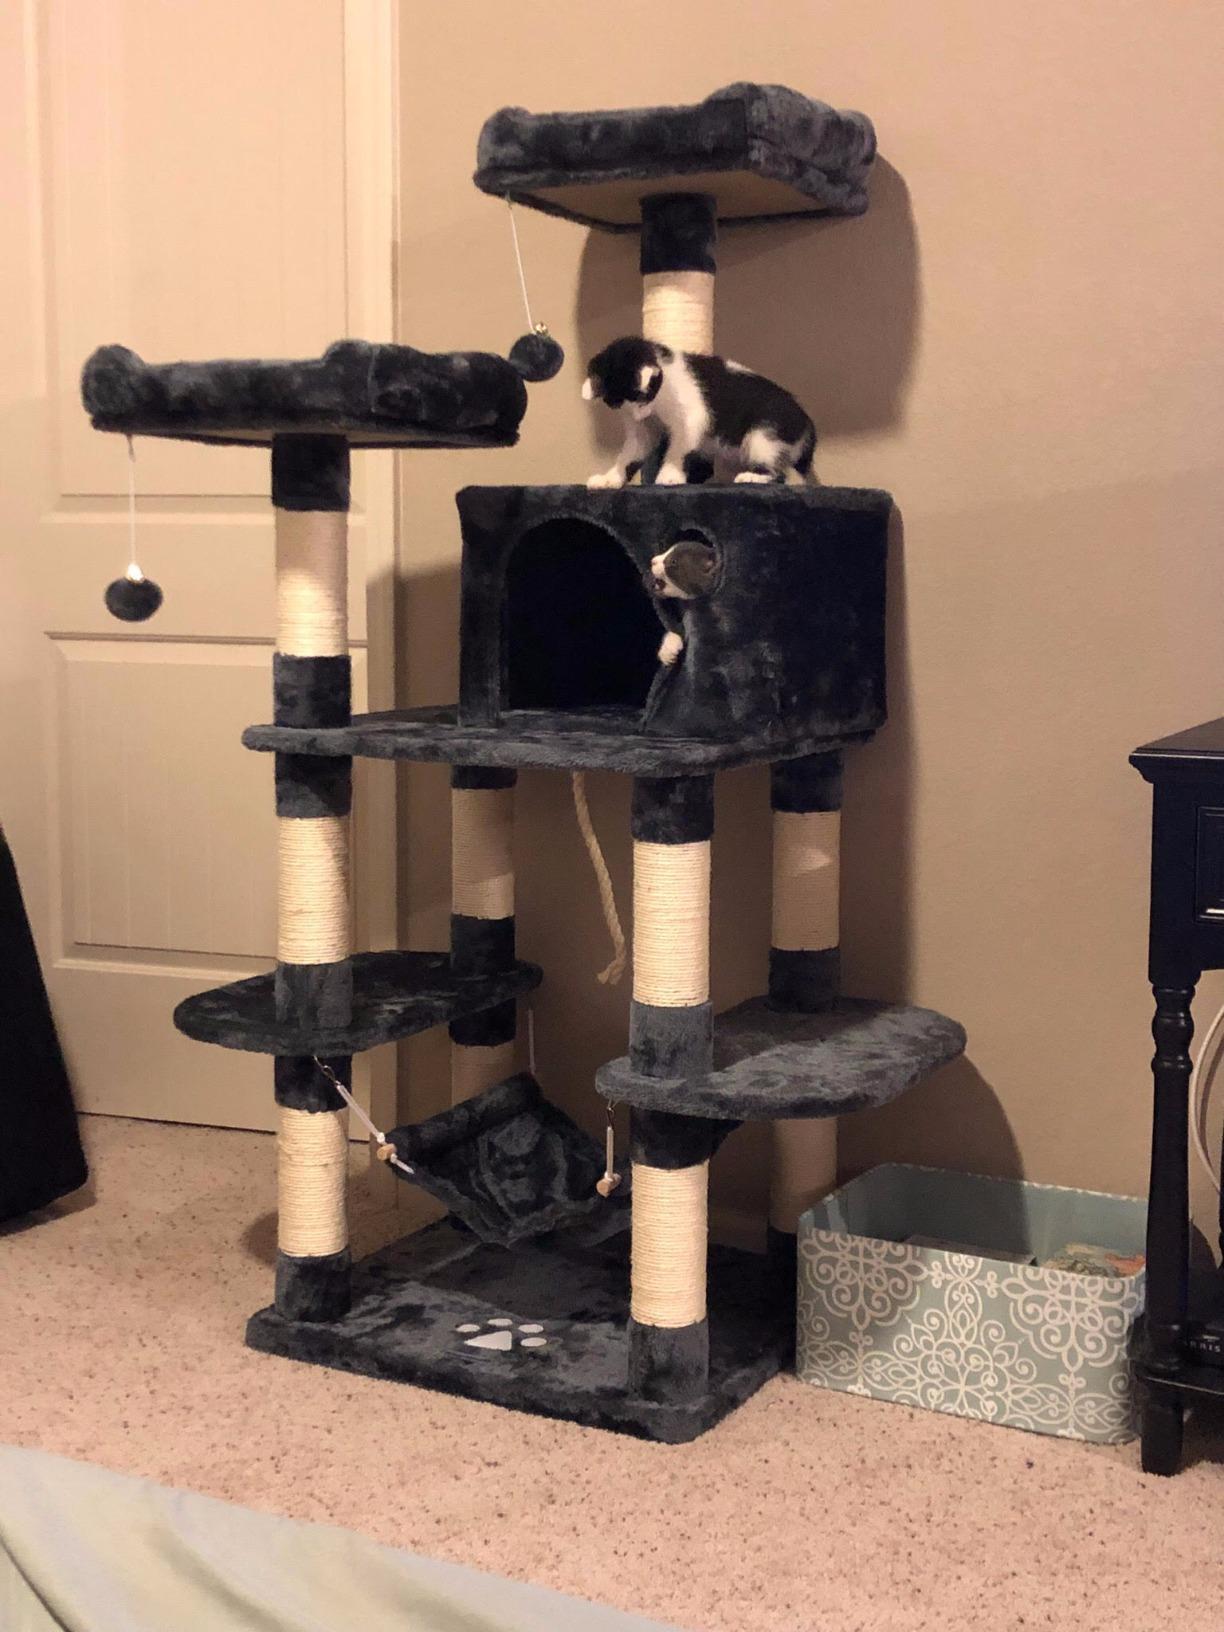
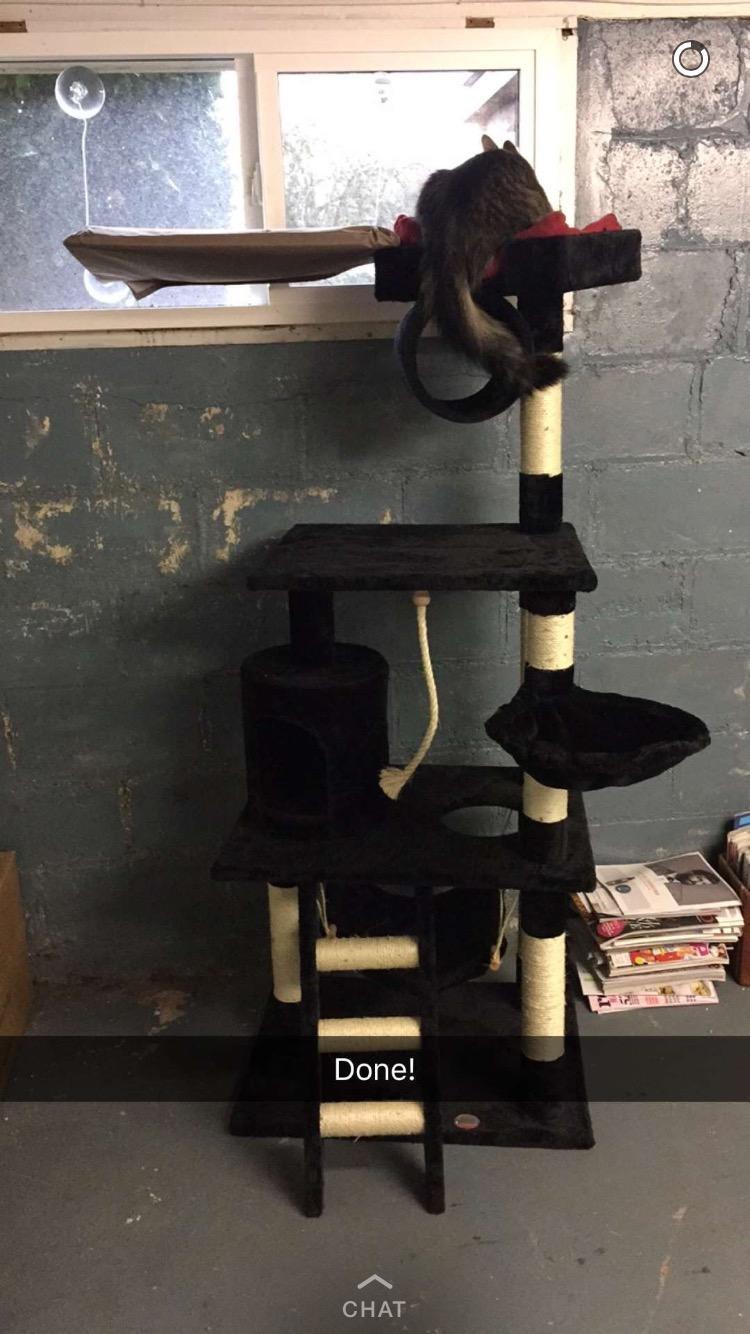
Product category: items_cat tree
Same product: no